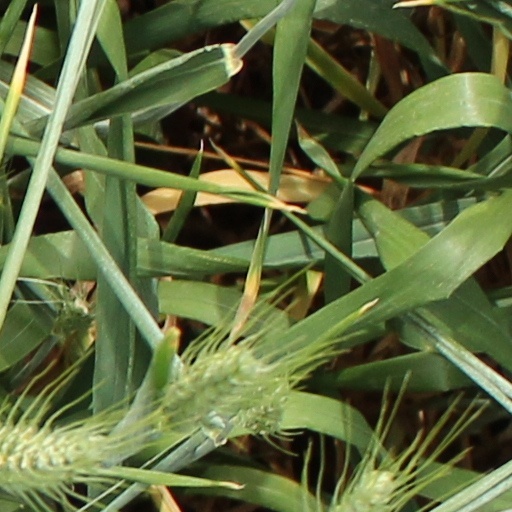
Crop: wheat